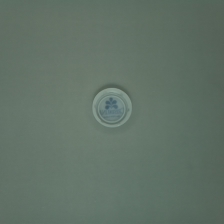
Color: white/transparent
Cap type: standard cap